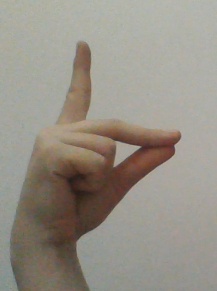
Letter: ta